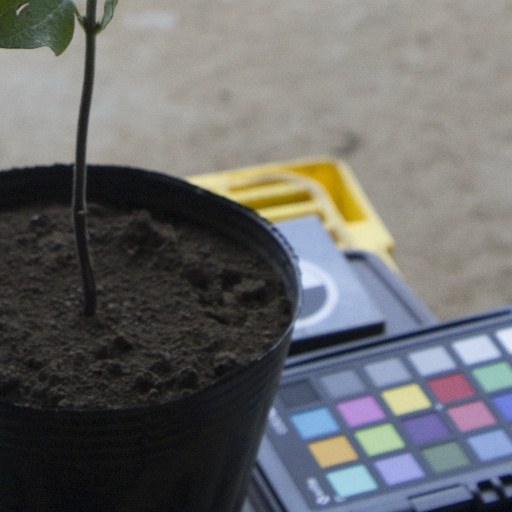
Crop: soybean